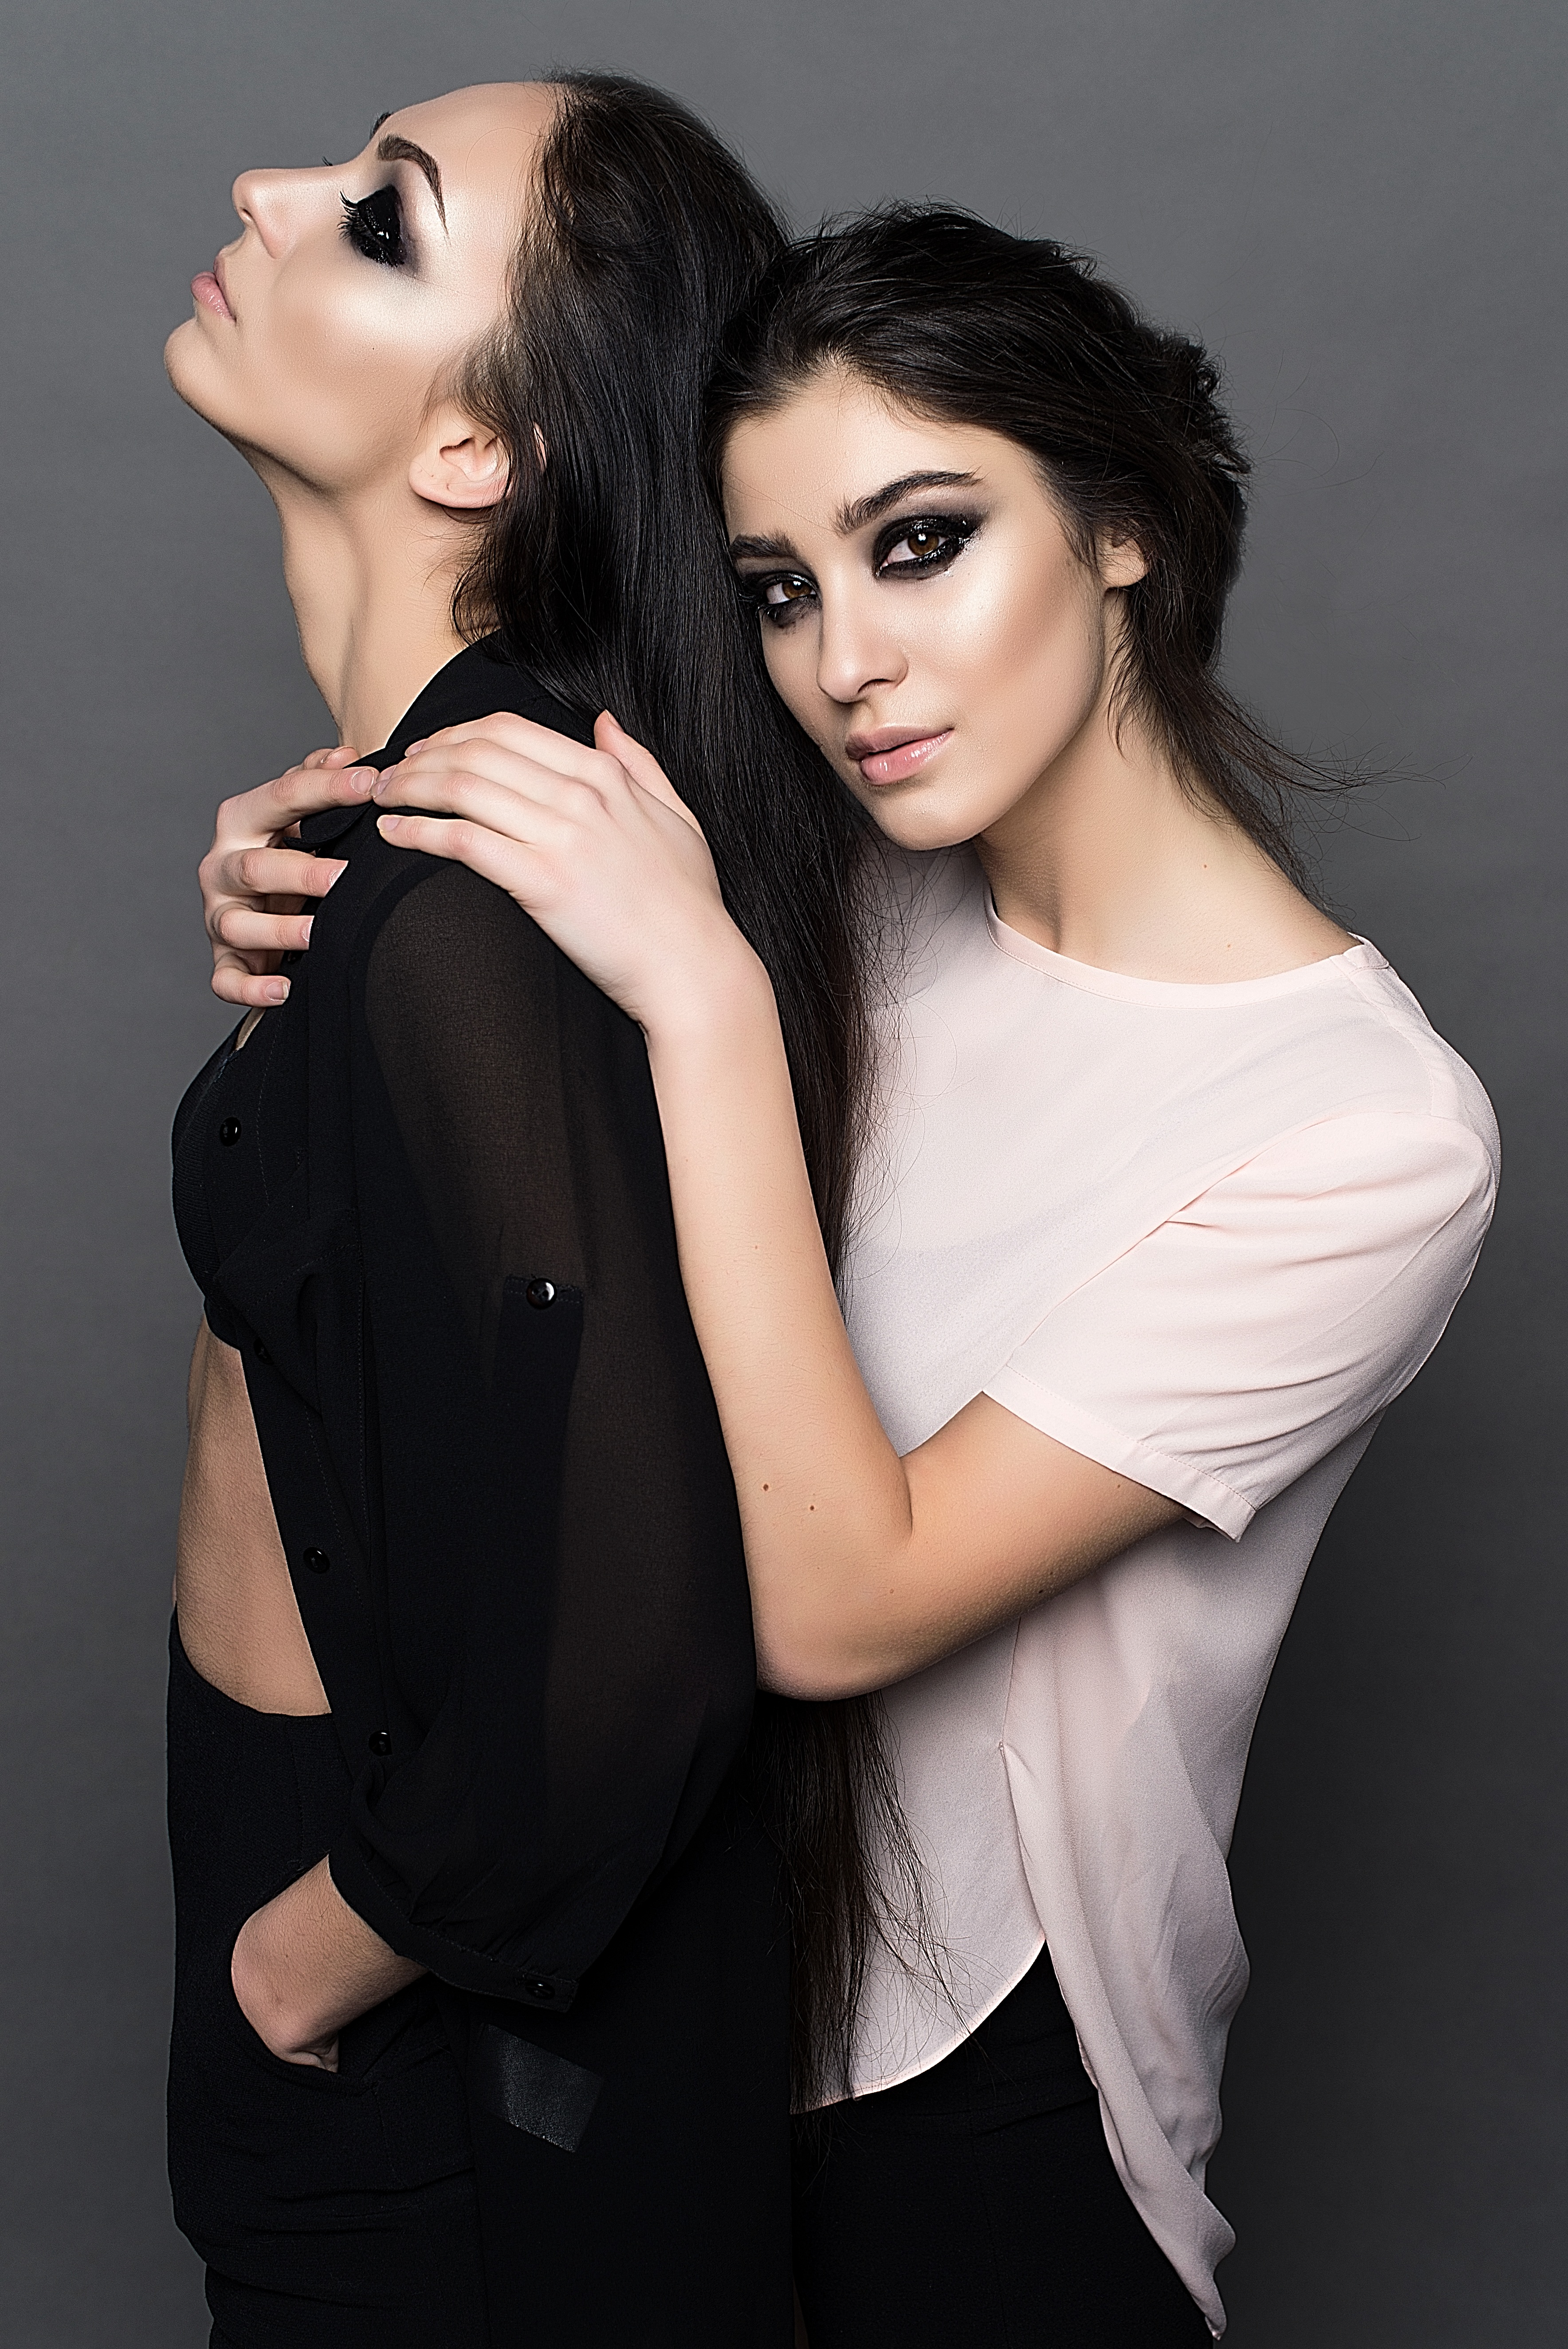
person, girl, hair, leather, photography, singer, portrait, model, fashion, clothing, black, linen, hairstyle, makeup, long hair, human body, black hair, girls, dress, beauty, sexy, style, abdomen, photo shoot, brown hair, formal wear, portrait photography, supermodel